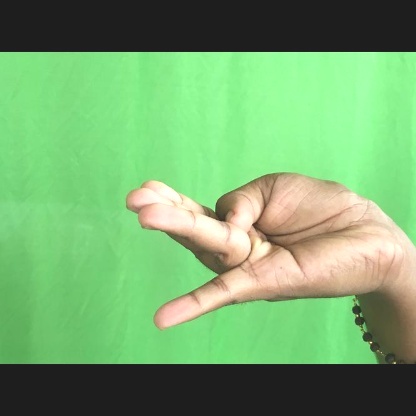
Mudra: Chaturam